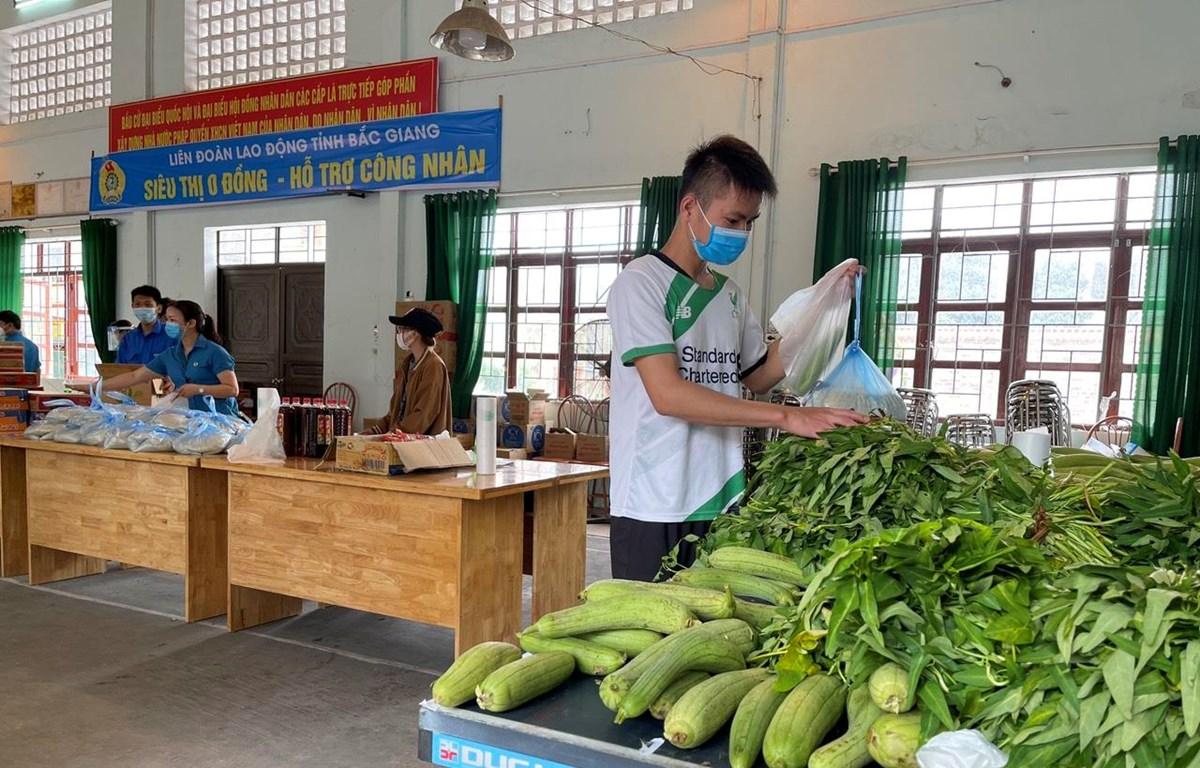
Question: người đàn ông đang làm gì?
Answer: ông ấy đang lựa rau